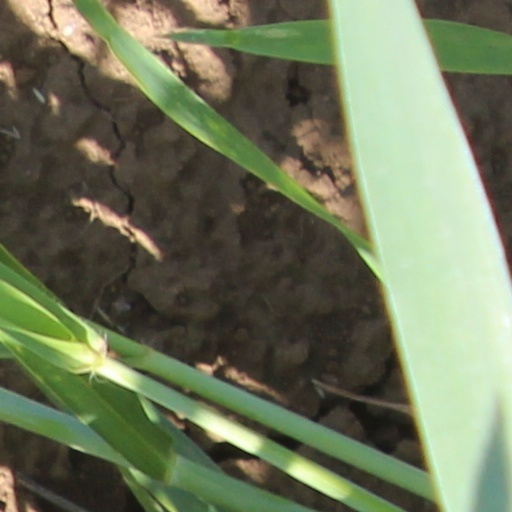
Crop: wheat